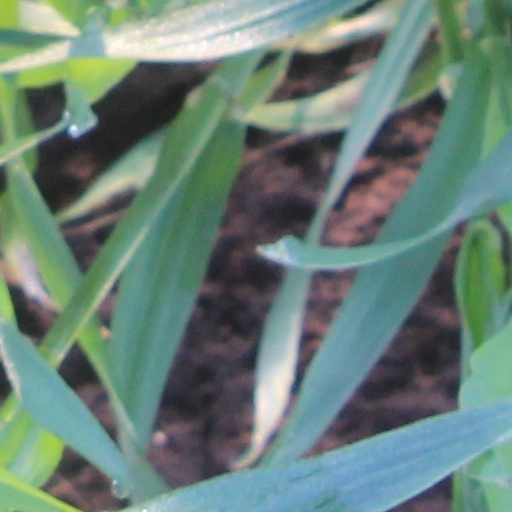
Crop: wheat